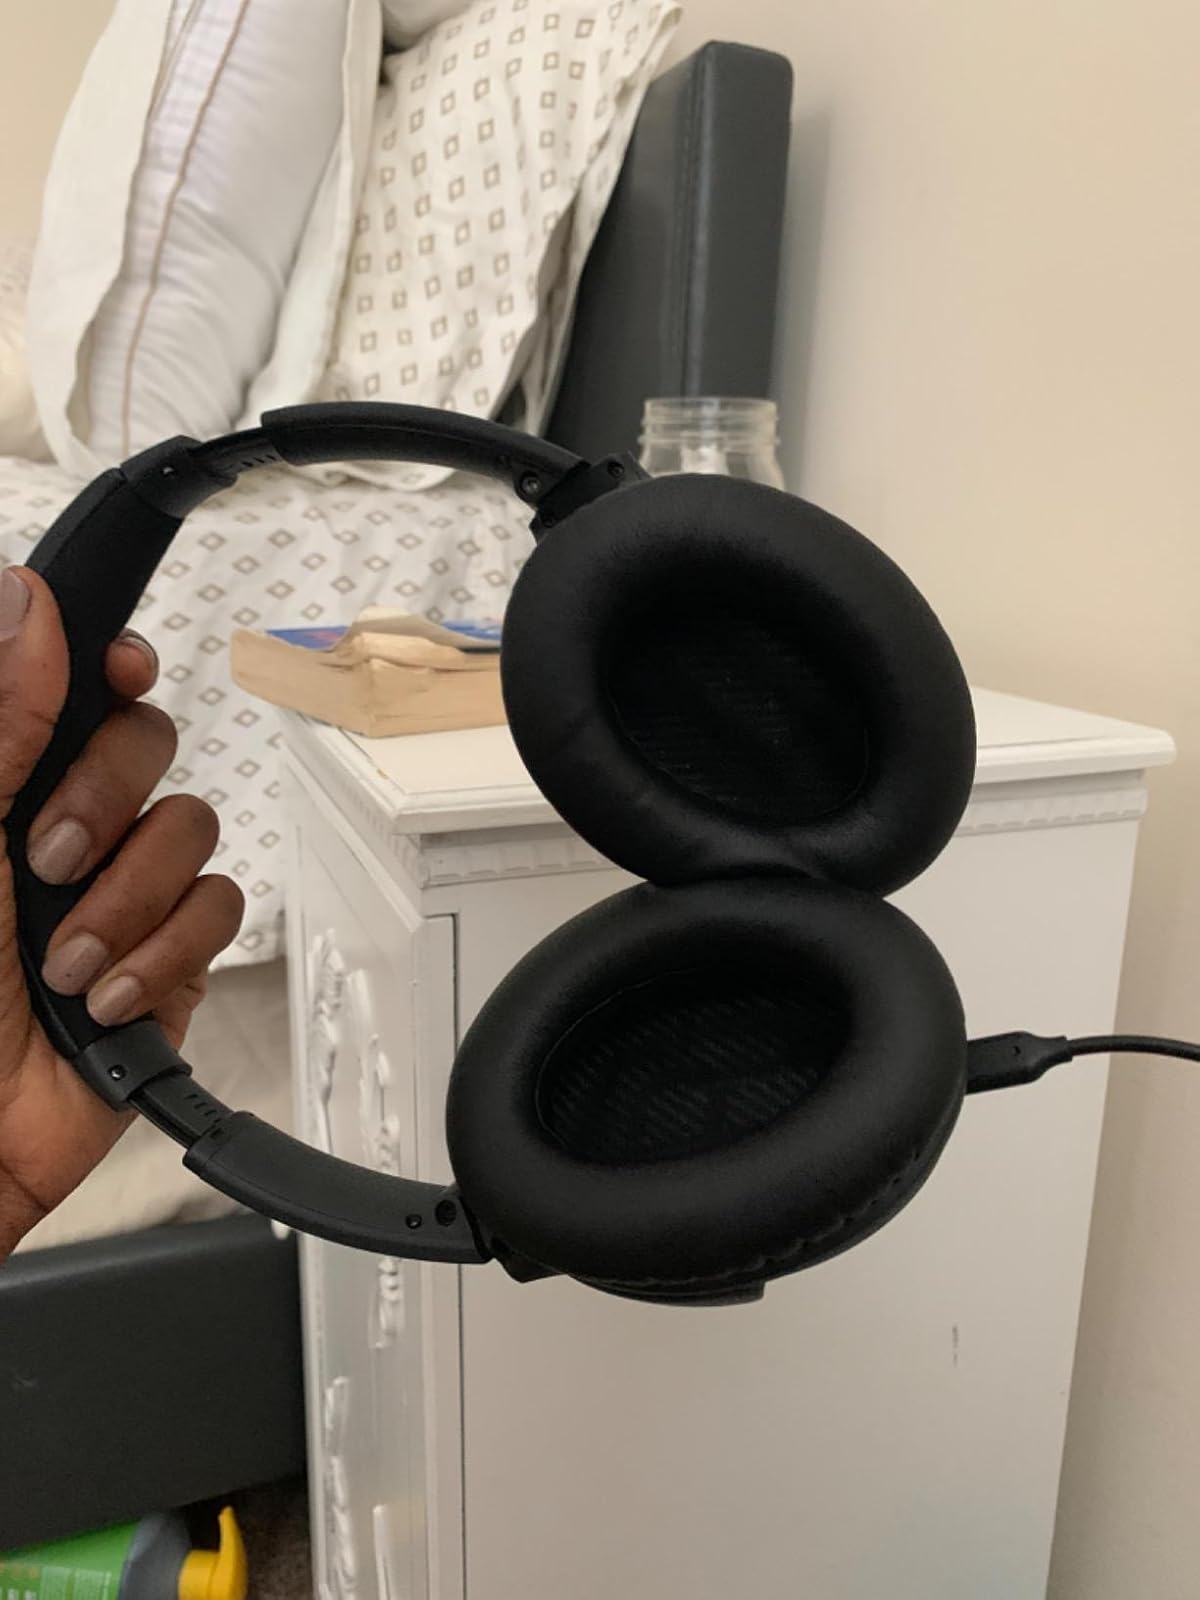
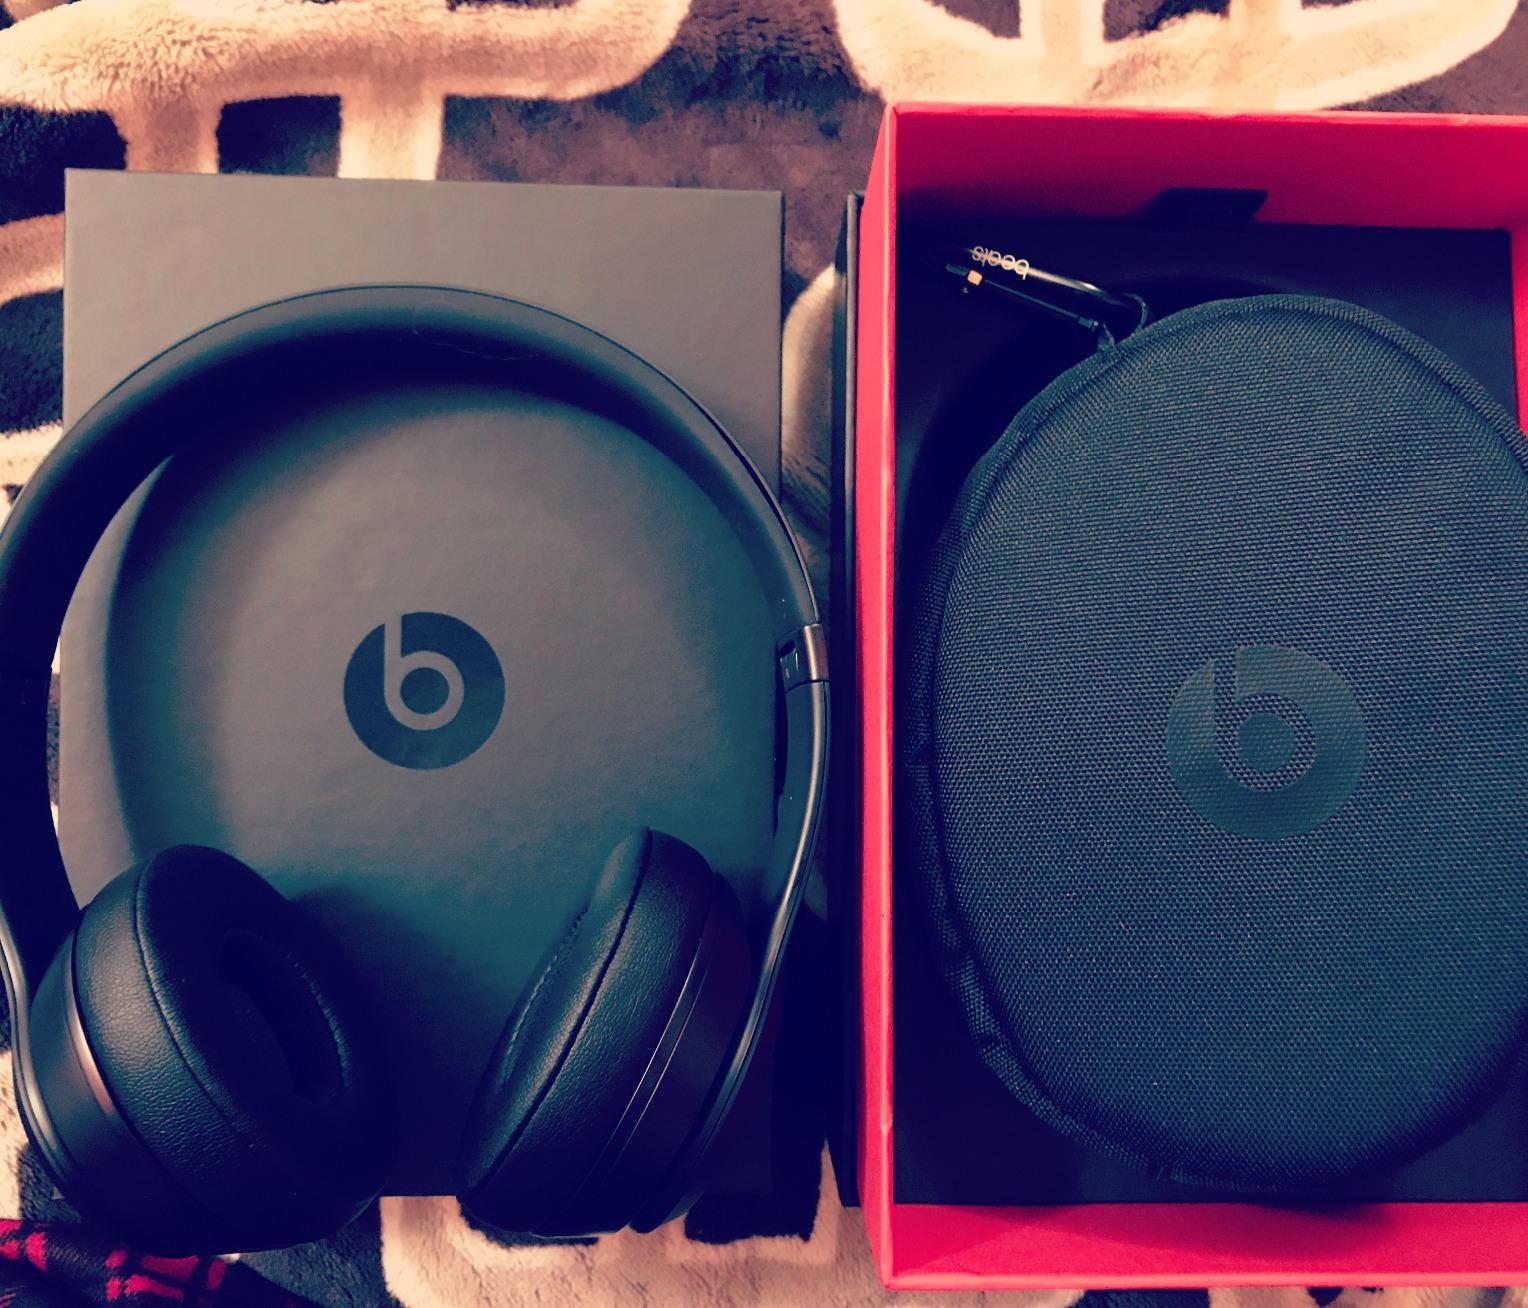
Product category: headphones
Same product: no